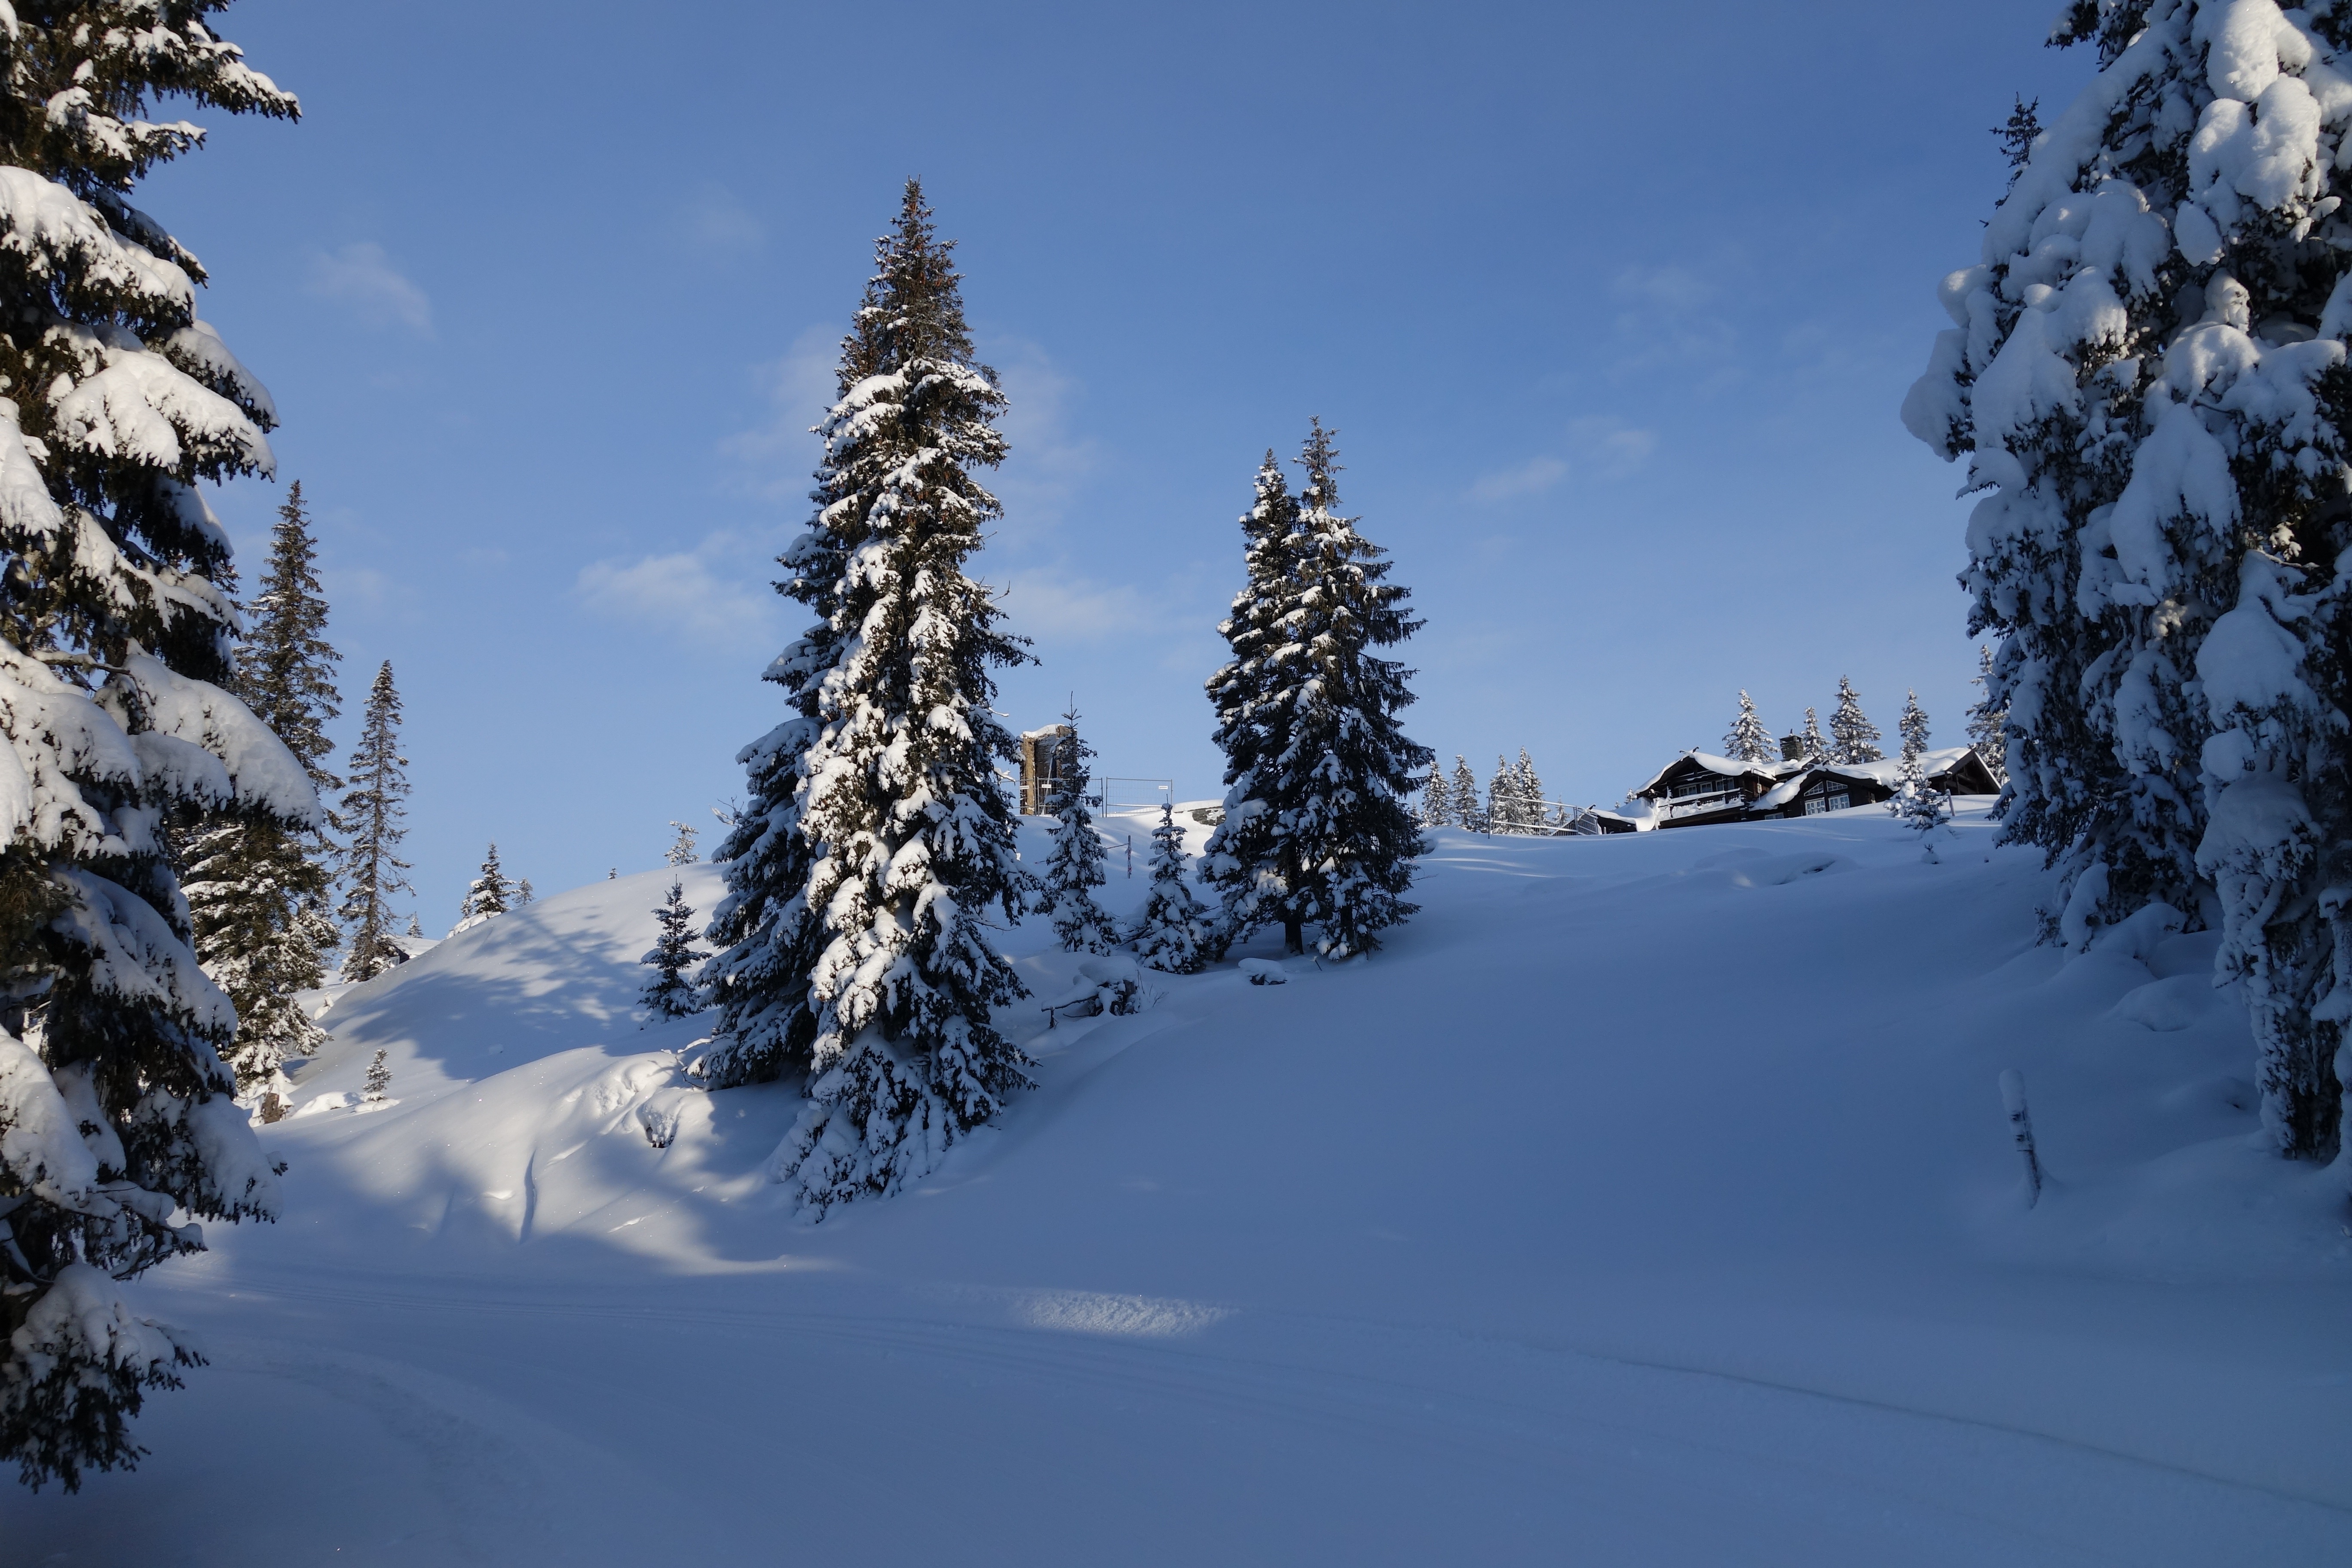
tree, mountain, snow, winter, mountain range, weather, skiing, fir, season, ridge, winter sport, spruce, alps, footwear, piste, norway, january, ski touring, woody plant, mountainous landforms, geological phenomenon, lillehammer, hafjell